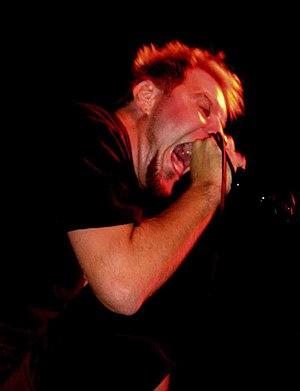
36 Crazyfists est un groupe de metalcore américain, originaire d'Anchorage, en Alaska. Il se délocalise par la suite à Portland, dans l'Oregon. Le nom du groupe s'inspire du film Jackie Chan and the 36 Crazy Fists avec Jackie Chan. Depuis leur formation, ils ont fait paraître six albums studio, In the Skin, Bitterness the Star, A Snow Capped Romance, Rest Inside the Flames, The Tide And Its Takers et Collisions and Castaways.